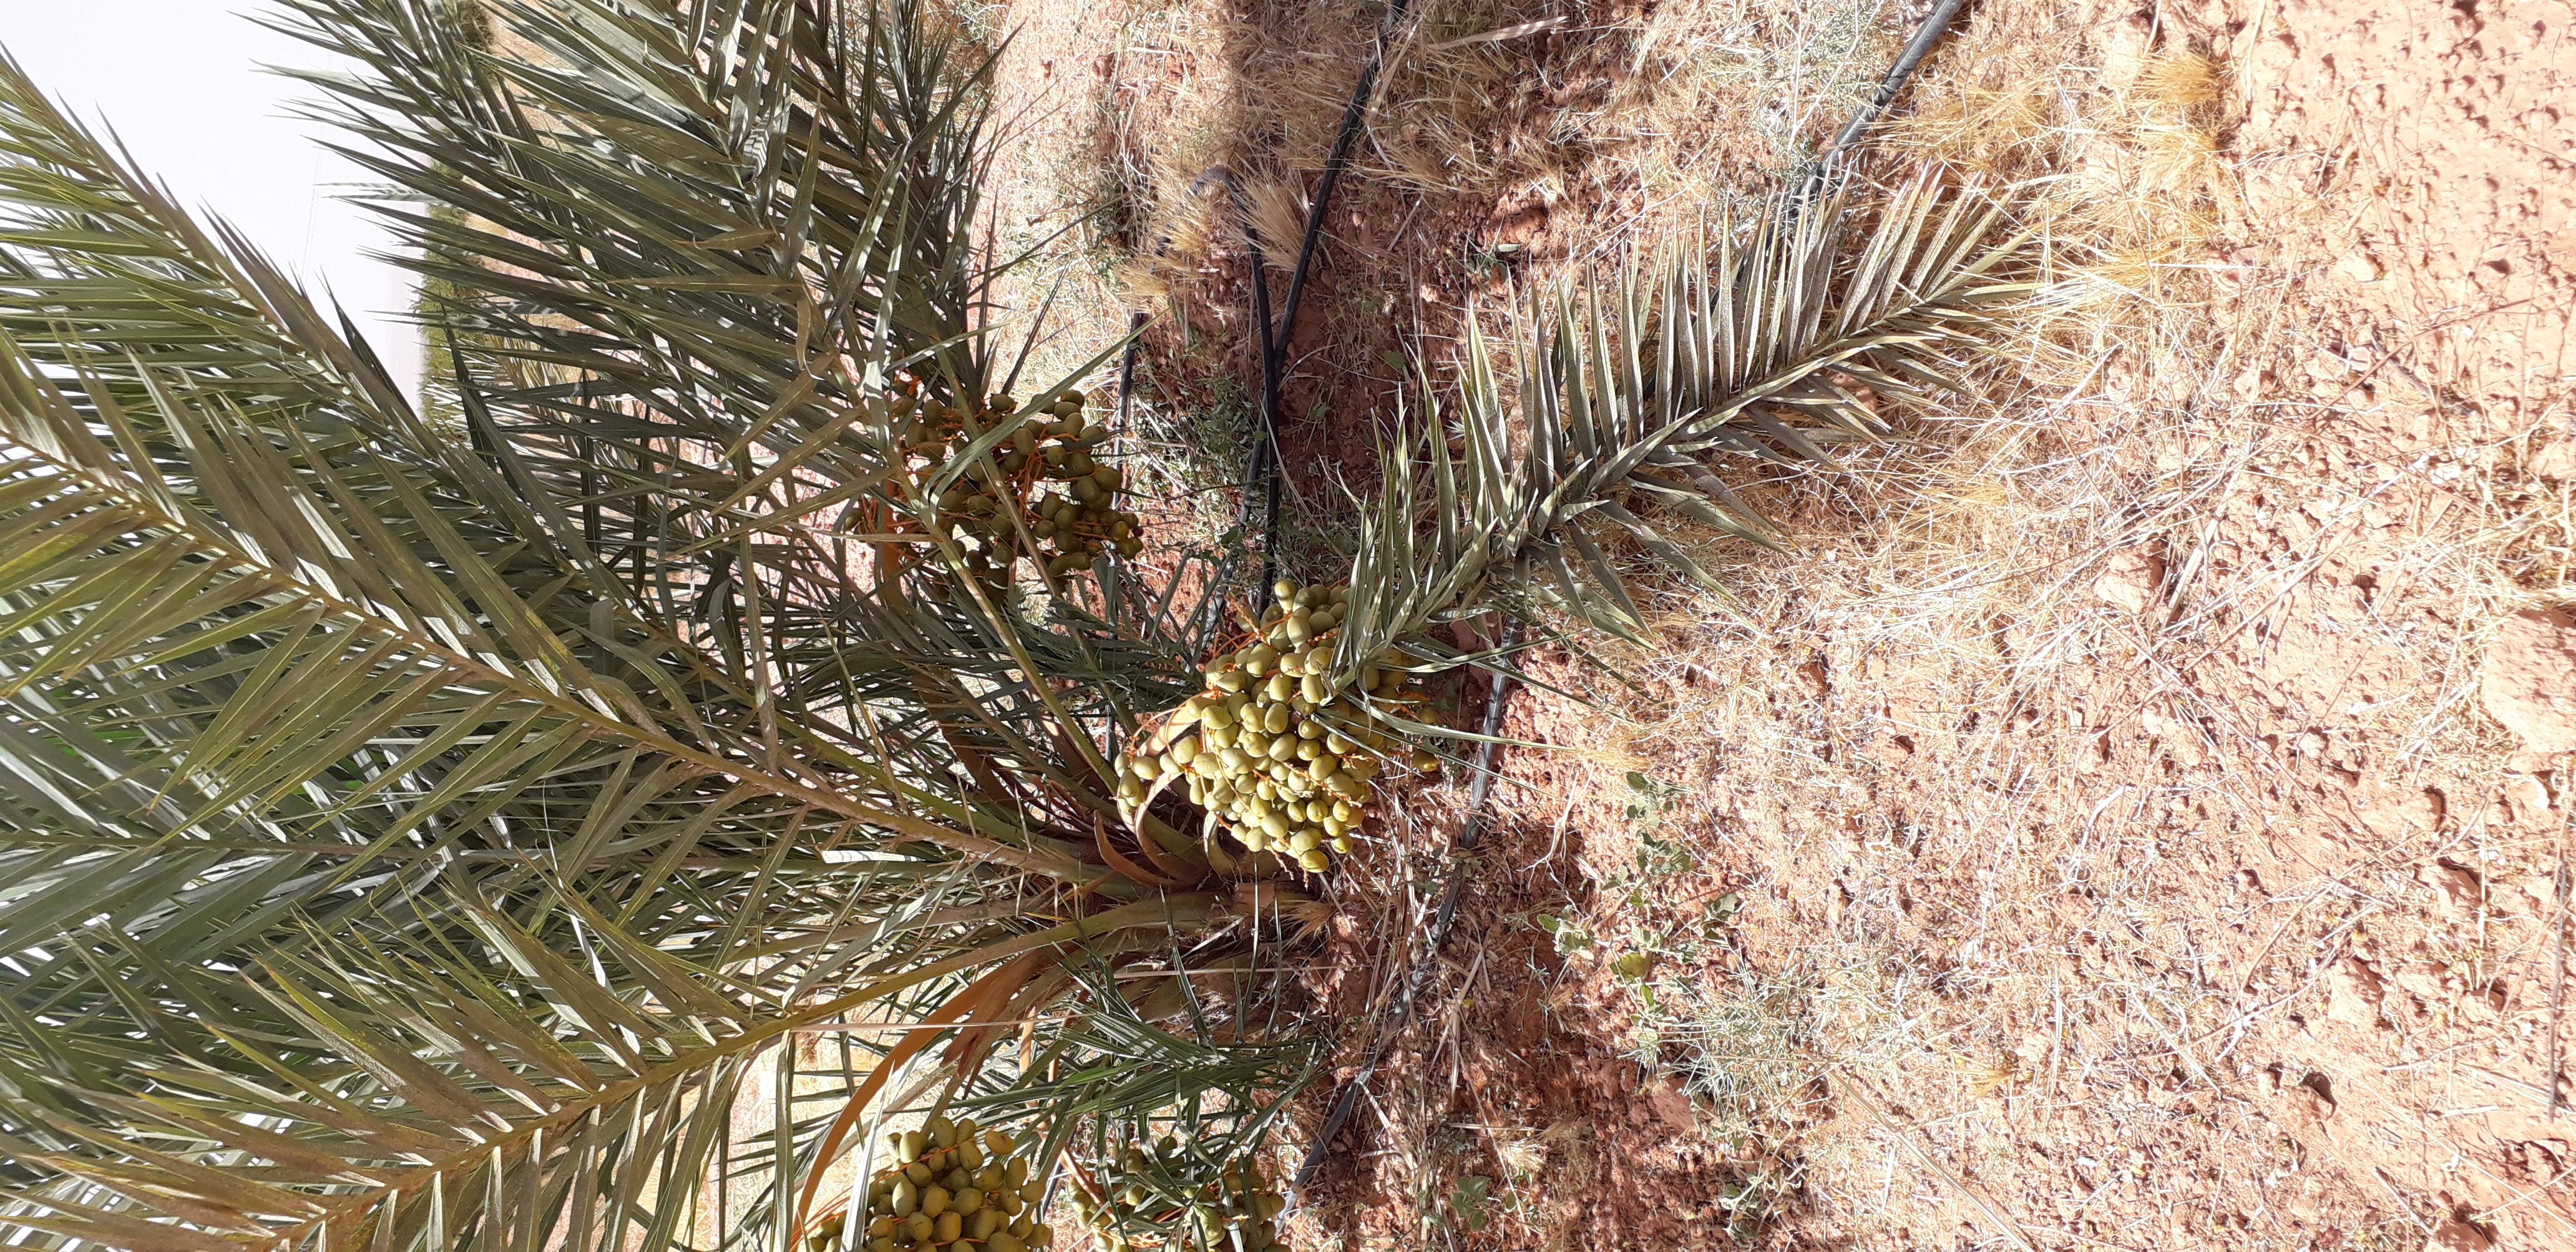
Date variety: Boufagous